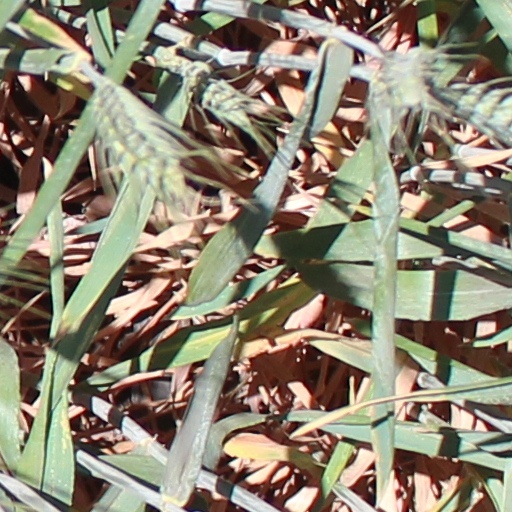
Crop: wheat